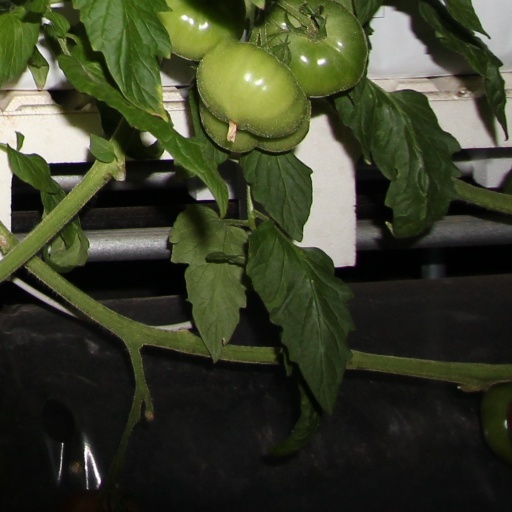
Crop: tomato